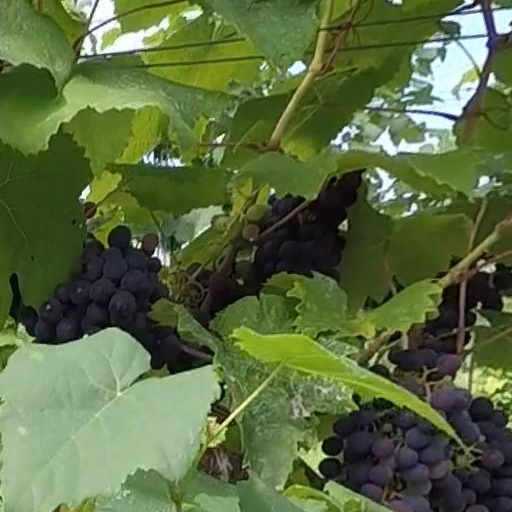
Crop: grape